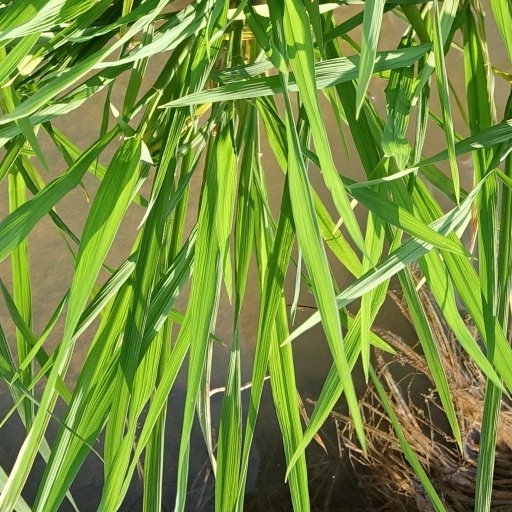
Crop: rice